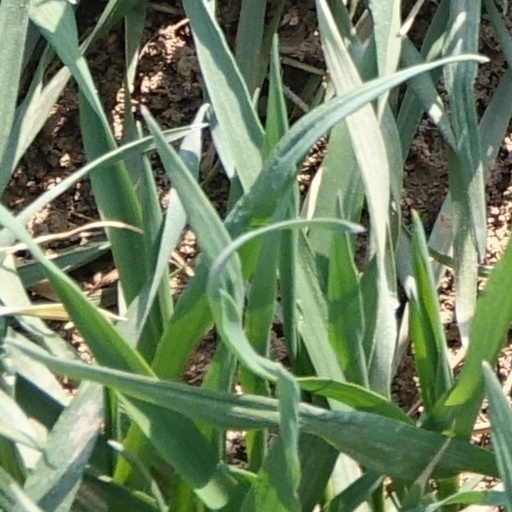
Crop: wheat